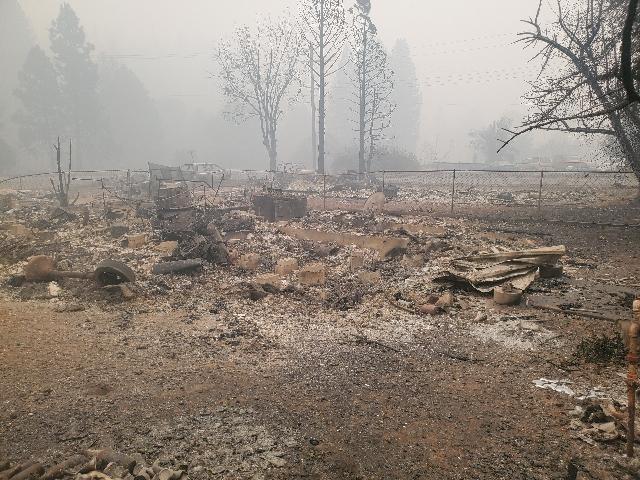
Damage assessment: destroyed